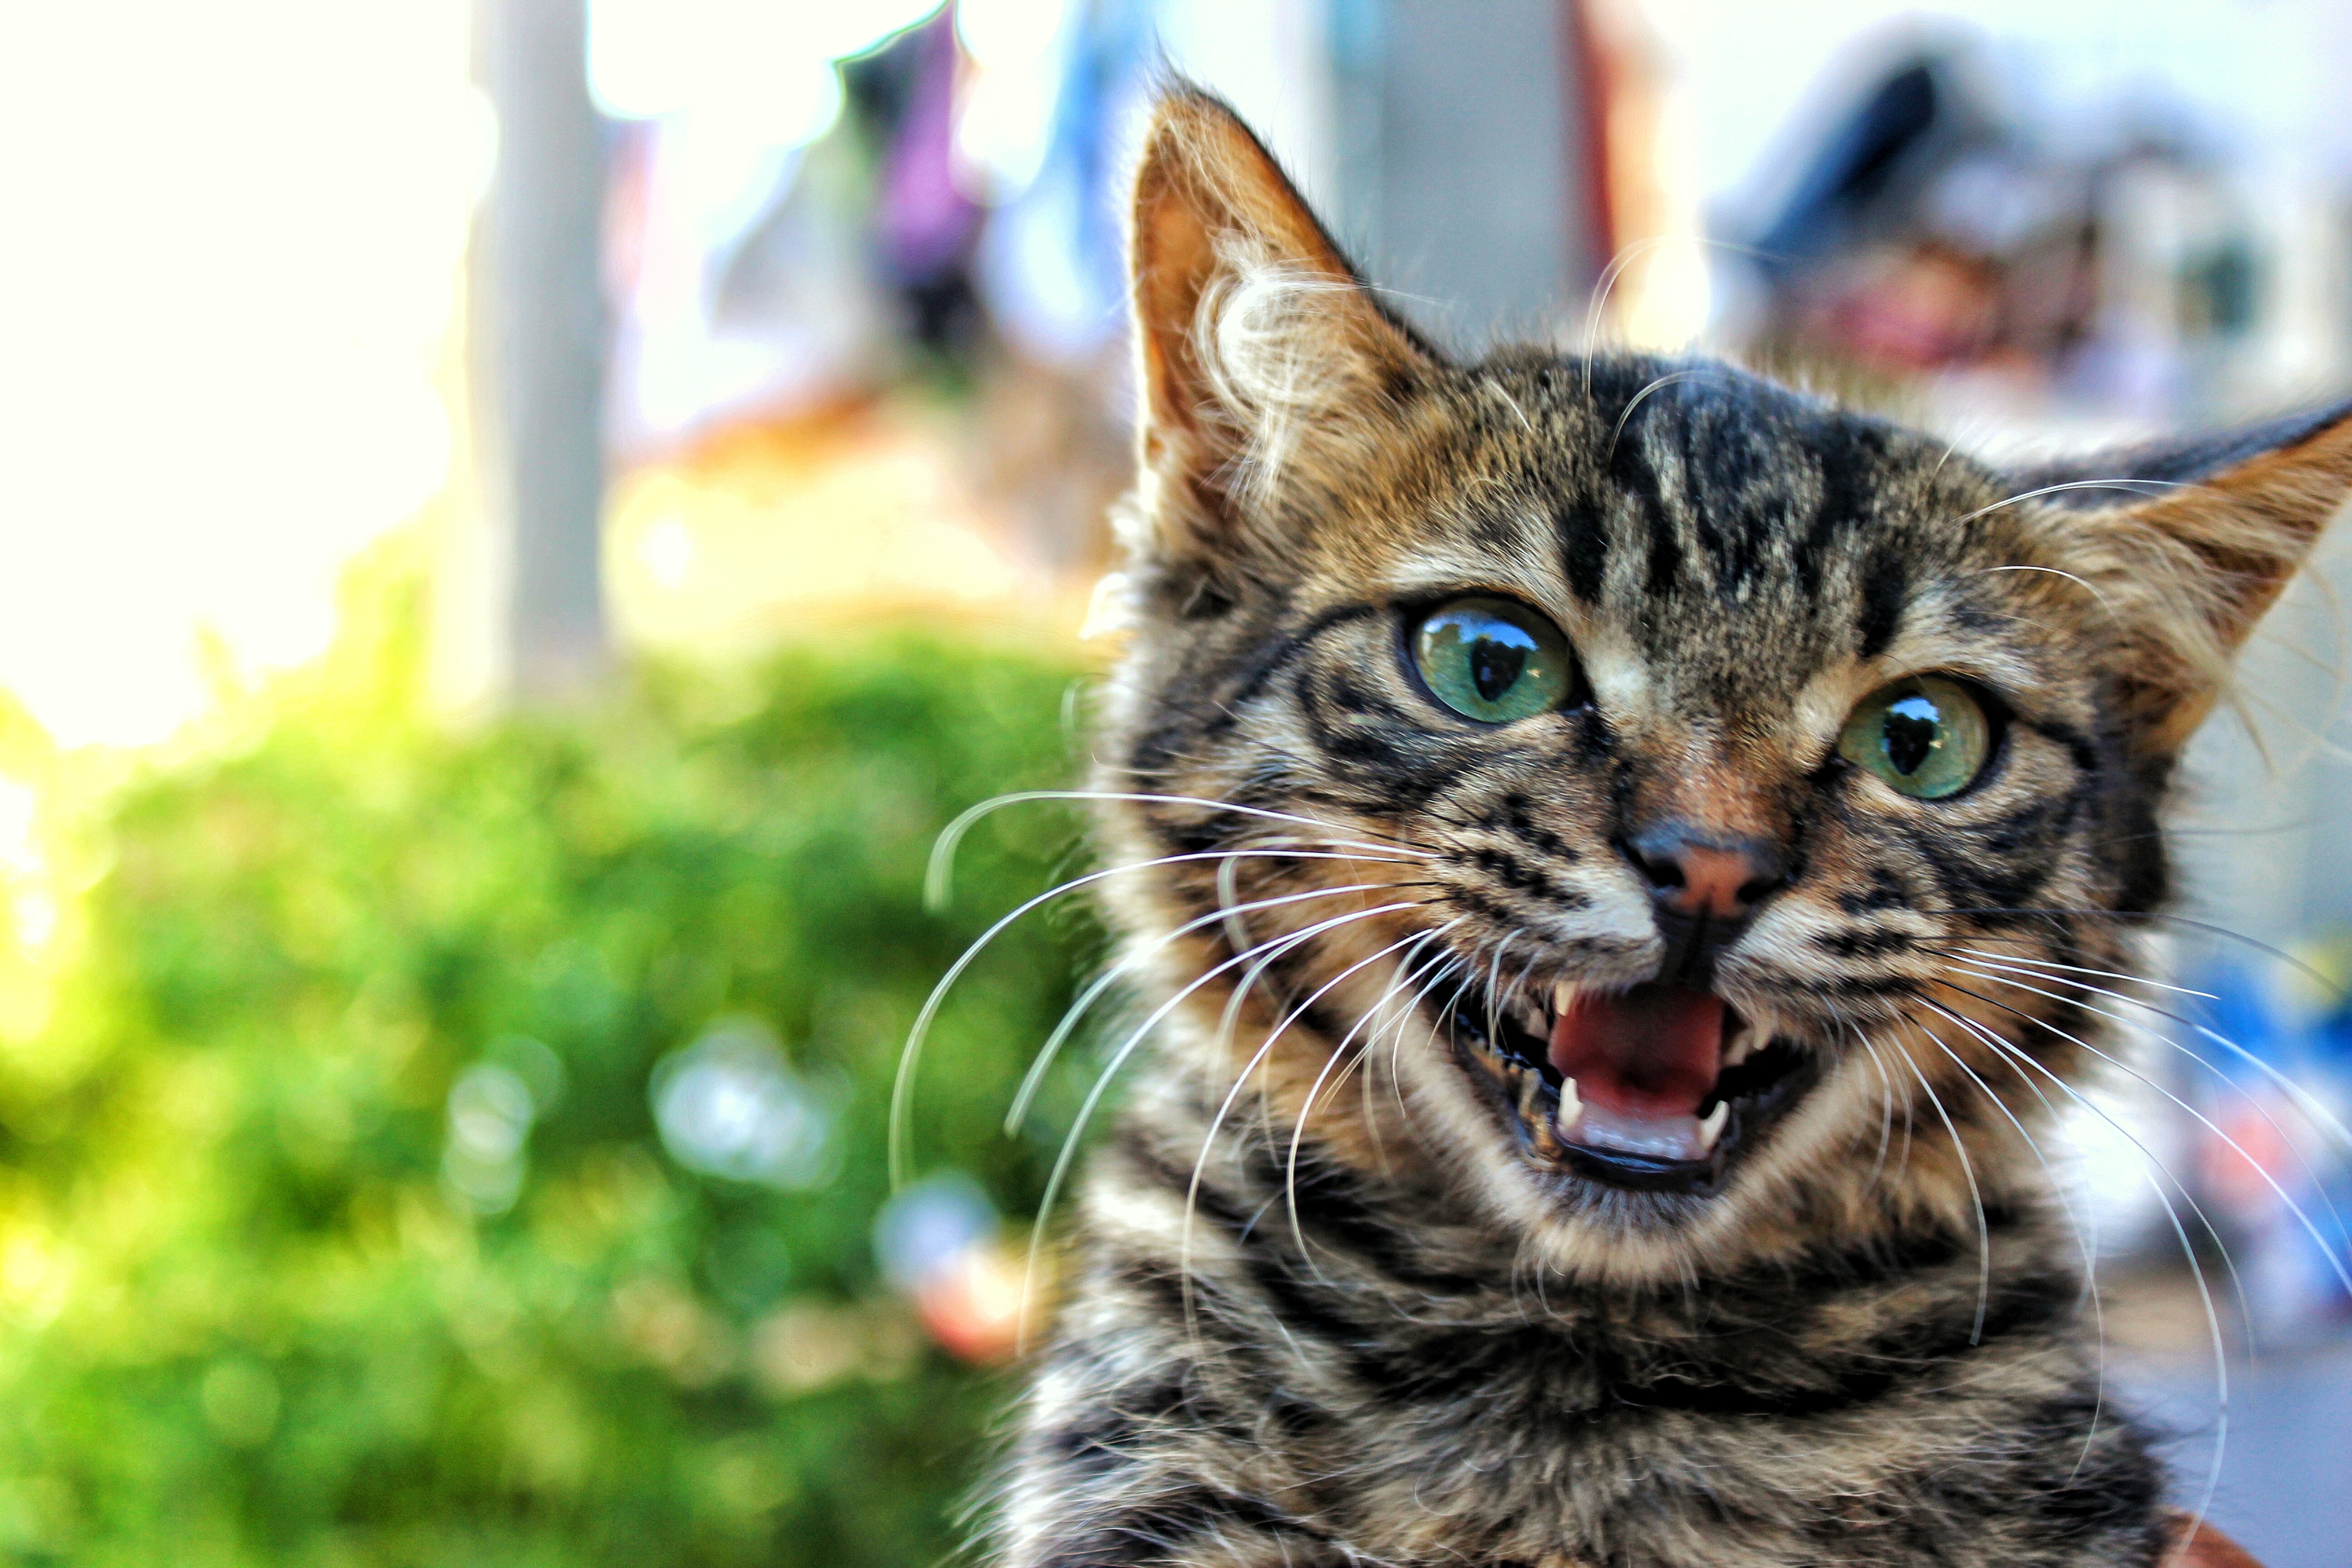
animal, pet, kitten, cat, mammal, fauna, whiskers, vertebrate, tabby cat, bengal, european shorthair, wild cat, small to medium sized cats, cat like mammal, domestic short haired cat, pixie bob, american shorthair, toyger